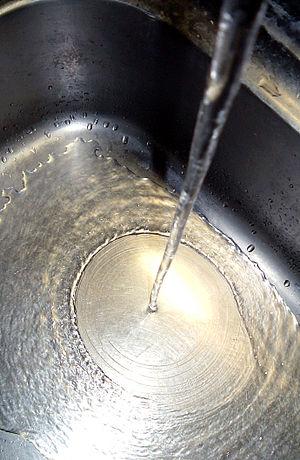
Ressaut hydraulique dans un évier de cuisine.
Le ressaut hydraulique est un phénomène couramment observé lors d'écoulements hydrauliques à surface libre tels des rivières ou des déversoirs. Lorsque le fluide subit une perte importante de vitesse, la surface de l'écoulement s'élève brusquement. L'énergie cinétique est transformée en énergie potentielle et en turbulence, qui se traduit par des pertes irréversibles de charge. Le flot, qui était rapide, ralentit et s'empile sur lui-même à la manière d'une onde de choc supersonique.